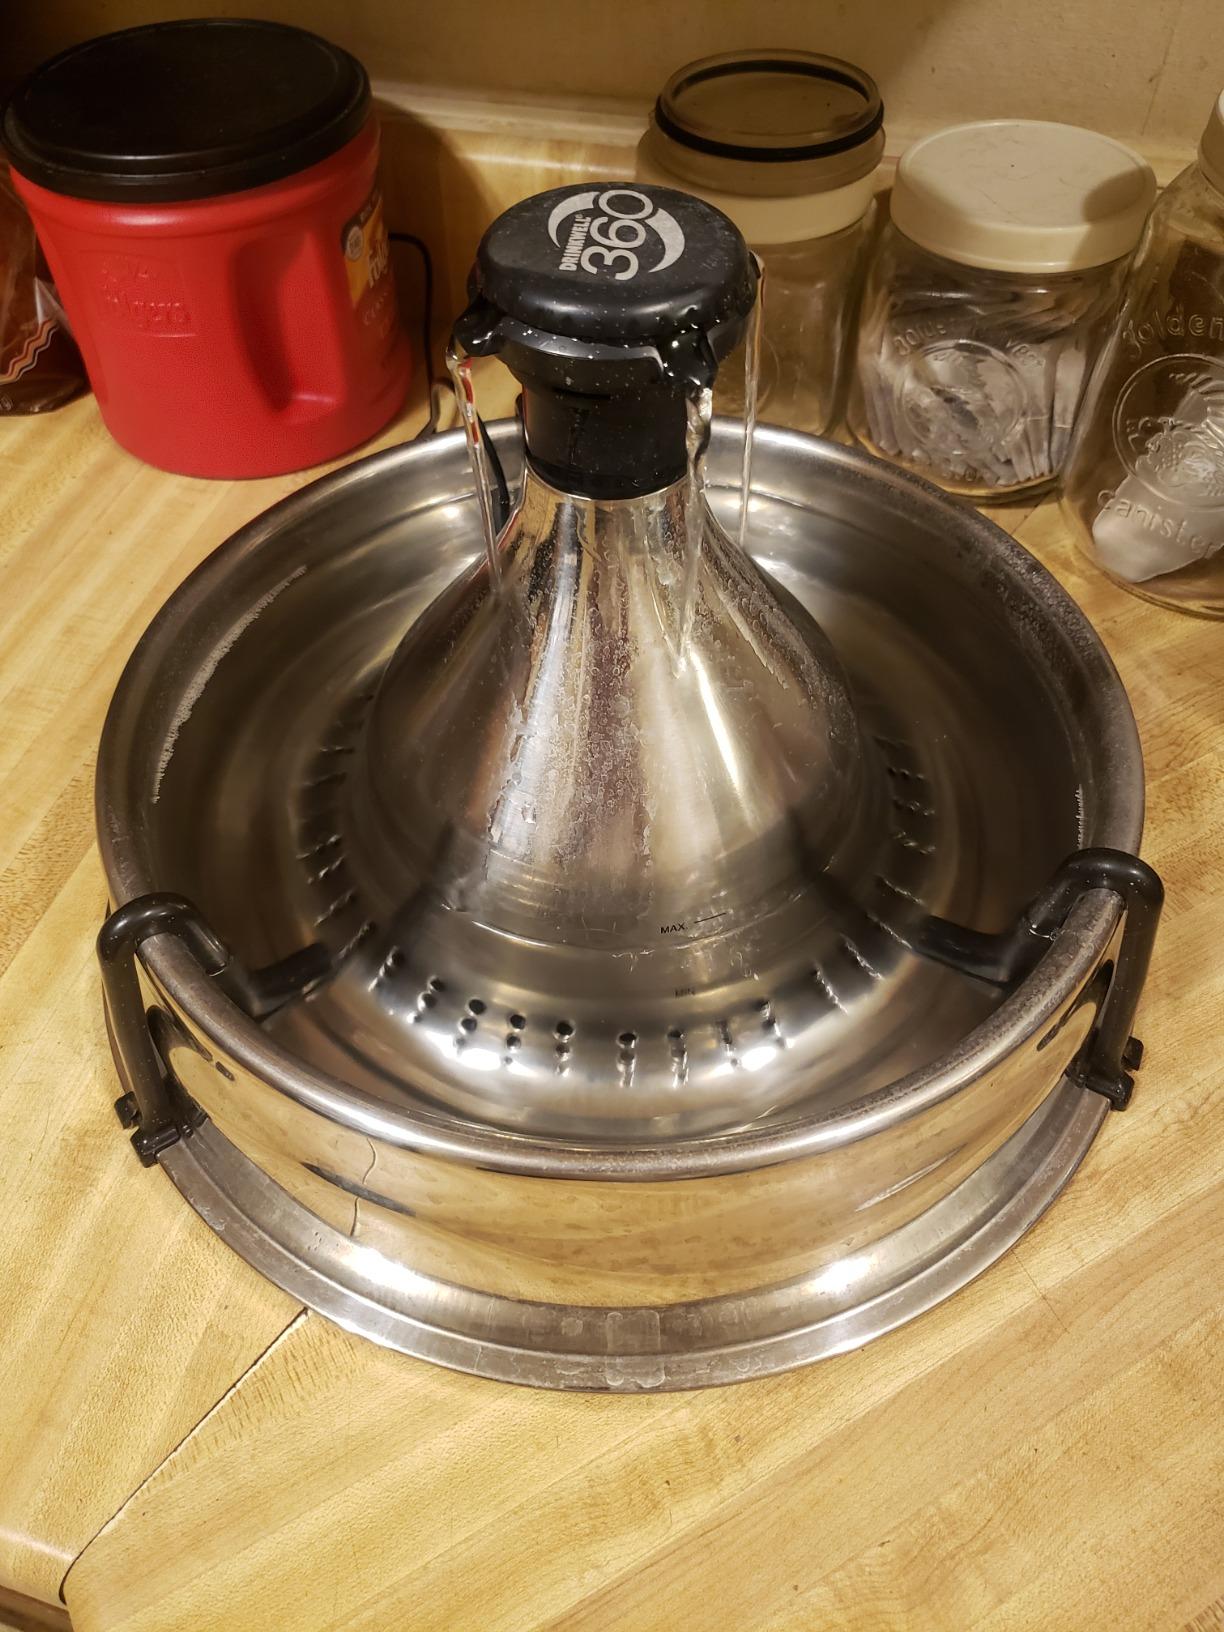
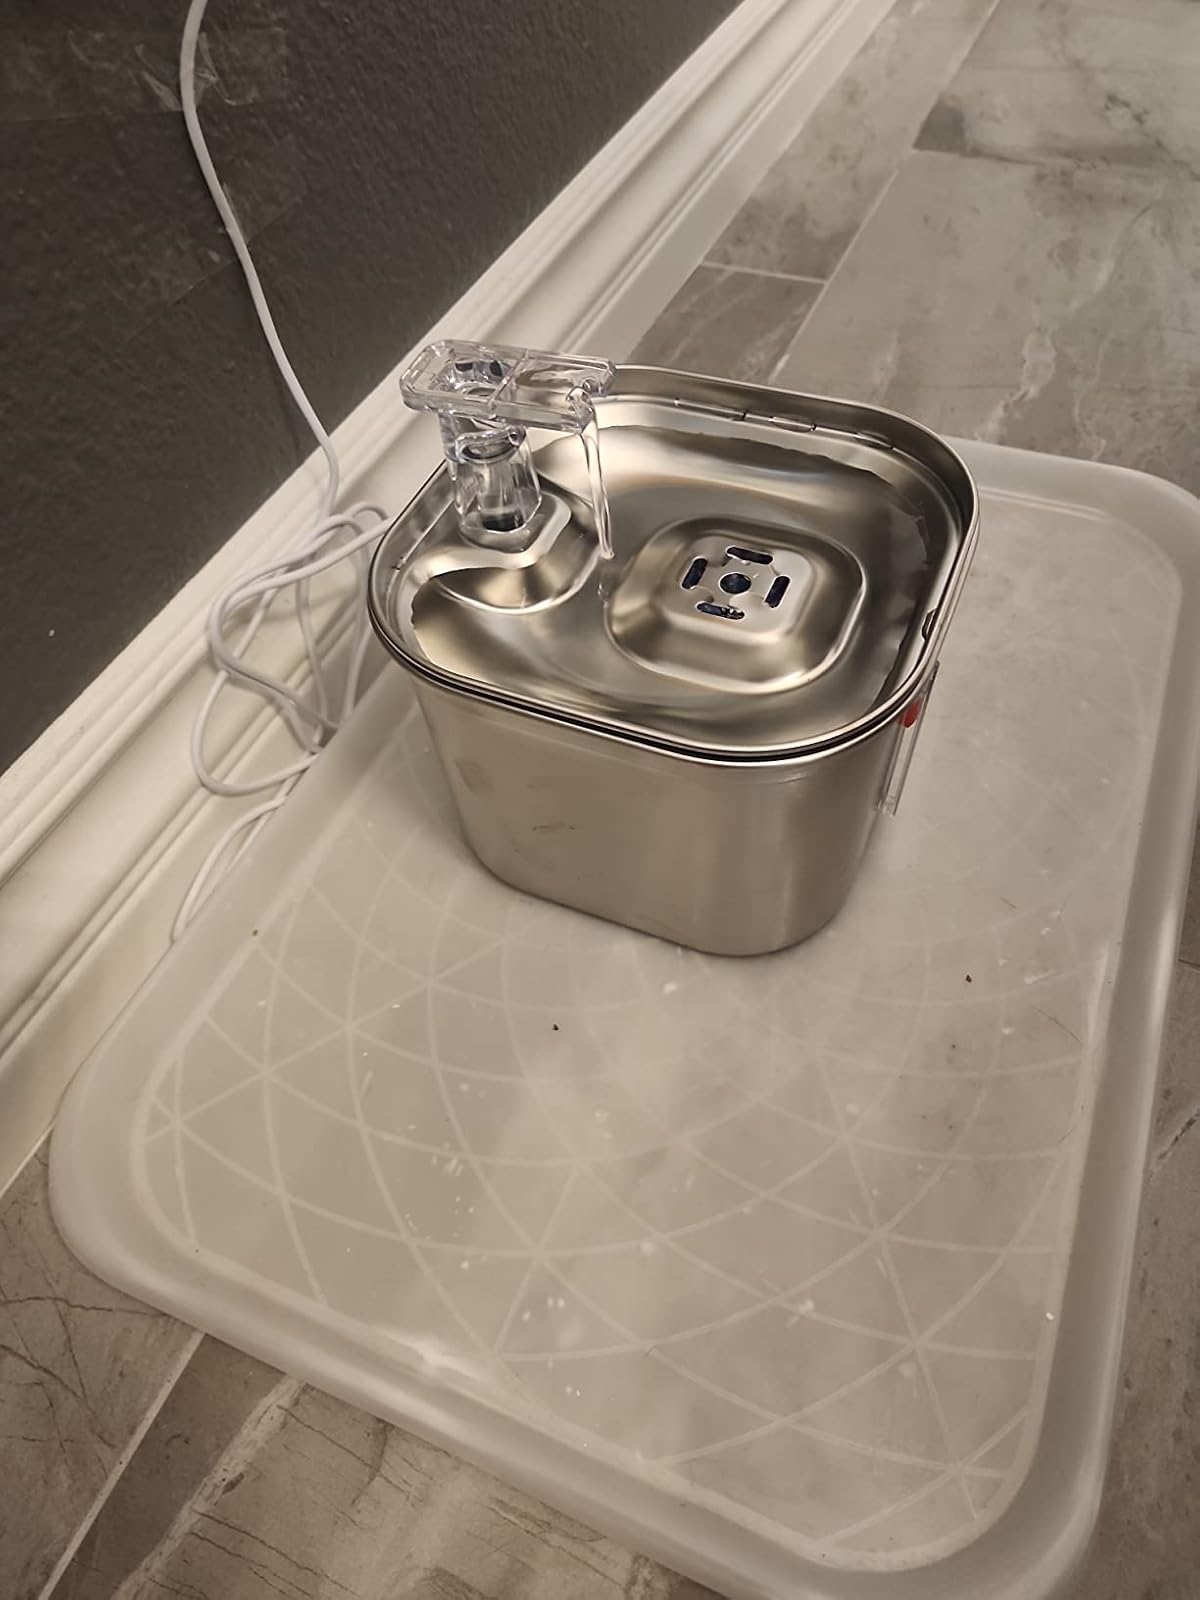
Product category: items_bowl
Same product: no